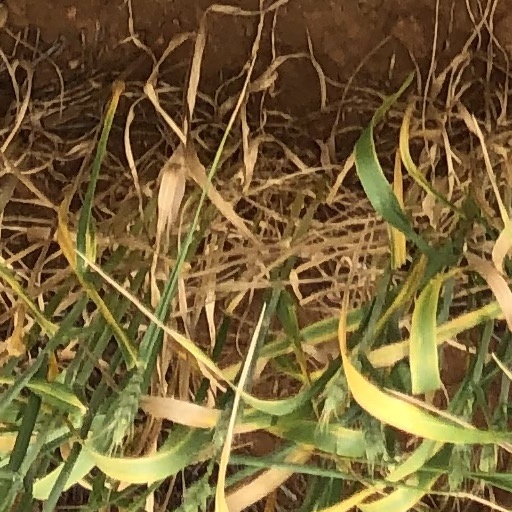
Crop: wheat